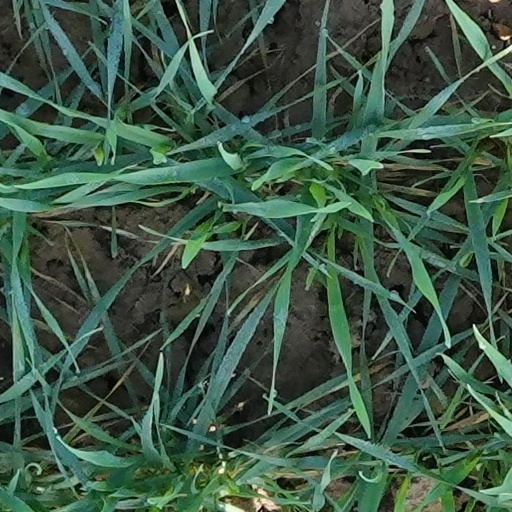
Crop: wheat